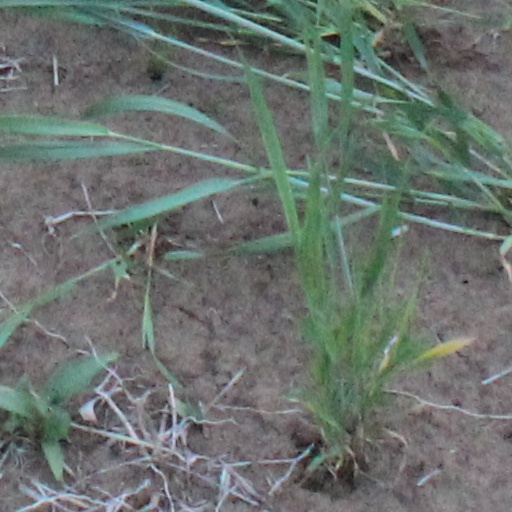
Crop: wheat